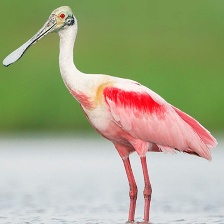
Species: ROSEATE SPOONBILL
Scientific name: PLATALEA AJAJA
ImageNet parent category: spoonbill